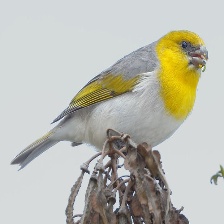
Species: PALILA
Scientific name: LOXIOIDES BAILLEUI